G. O. Dietz

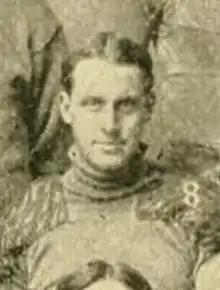
Dietz pictured on the 1901 Northwestern Team

Godlove Orth Dietz (August 17, 1872 – March 23, 1929) was an American college football player, coach, lawyer, and judge. He served as the head football coach at Drake University in 1902 and Kansas State Agricultural College—now known as Kansas State University—in 1903, compiling a career college football record of 7–7–2.